Blue Max: Aces of the Great War

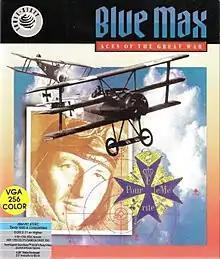

Blue Max: Aces of the Great War is a 1990 video game published by Three-Sixty Pacific.